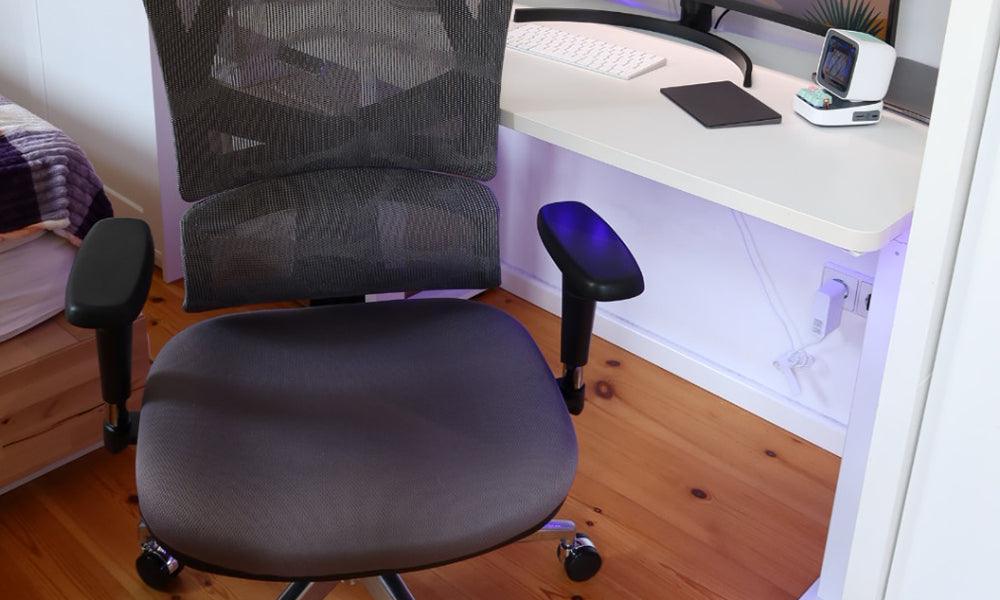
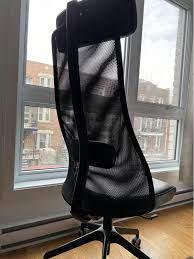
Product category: items_chair
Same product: no